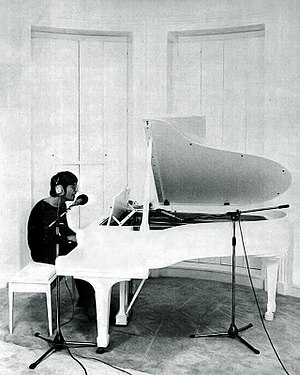
Imagine (album)
Imagine er det andet studiealbum med John Lennon efter The Beatles' opløsning. Albummet er fra 1971 og adskiller sig fra forgængeren John Lennon/Plastic Ono Band ved at være mere gennemproduceret, hvor debutalbummet var ret råt i sit udtryk. Albummet er det mest populære af hans soloalbum, og titelsangen anses for at være en af hans bedste sange. I 2012 blev albummet valgt som nummer 80 på Rolling Stone's 500 Greatest Albums of All Time.